Bapaume

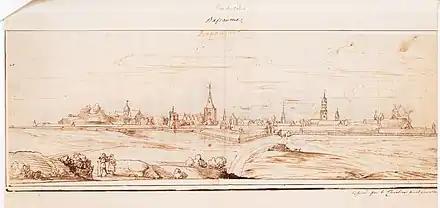
General View at the Péronne gate (17th century)

The current city is not in its original location. During the Gallic period the town was located some 1500 m to the west near an abundant source: the source of the Sensée river. During the Roman Empire the town prospered as it was next to the road linking Bavay to Amiens. This period lasted about three centuries.